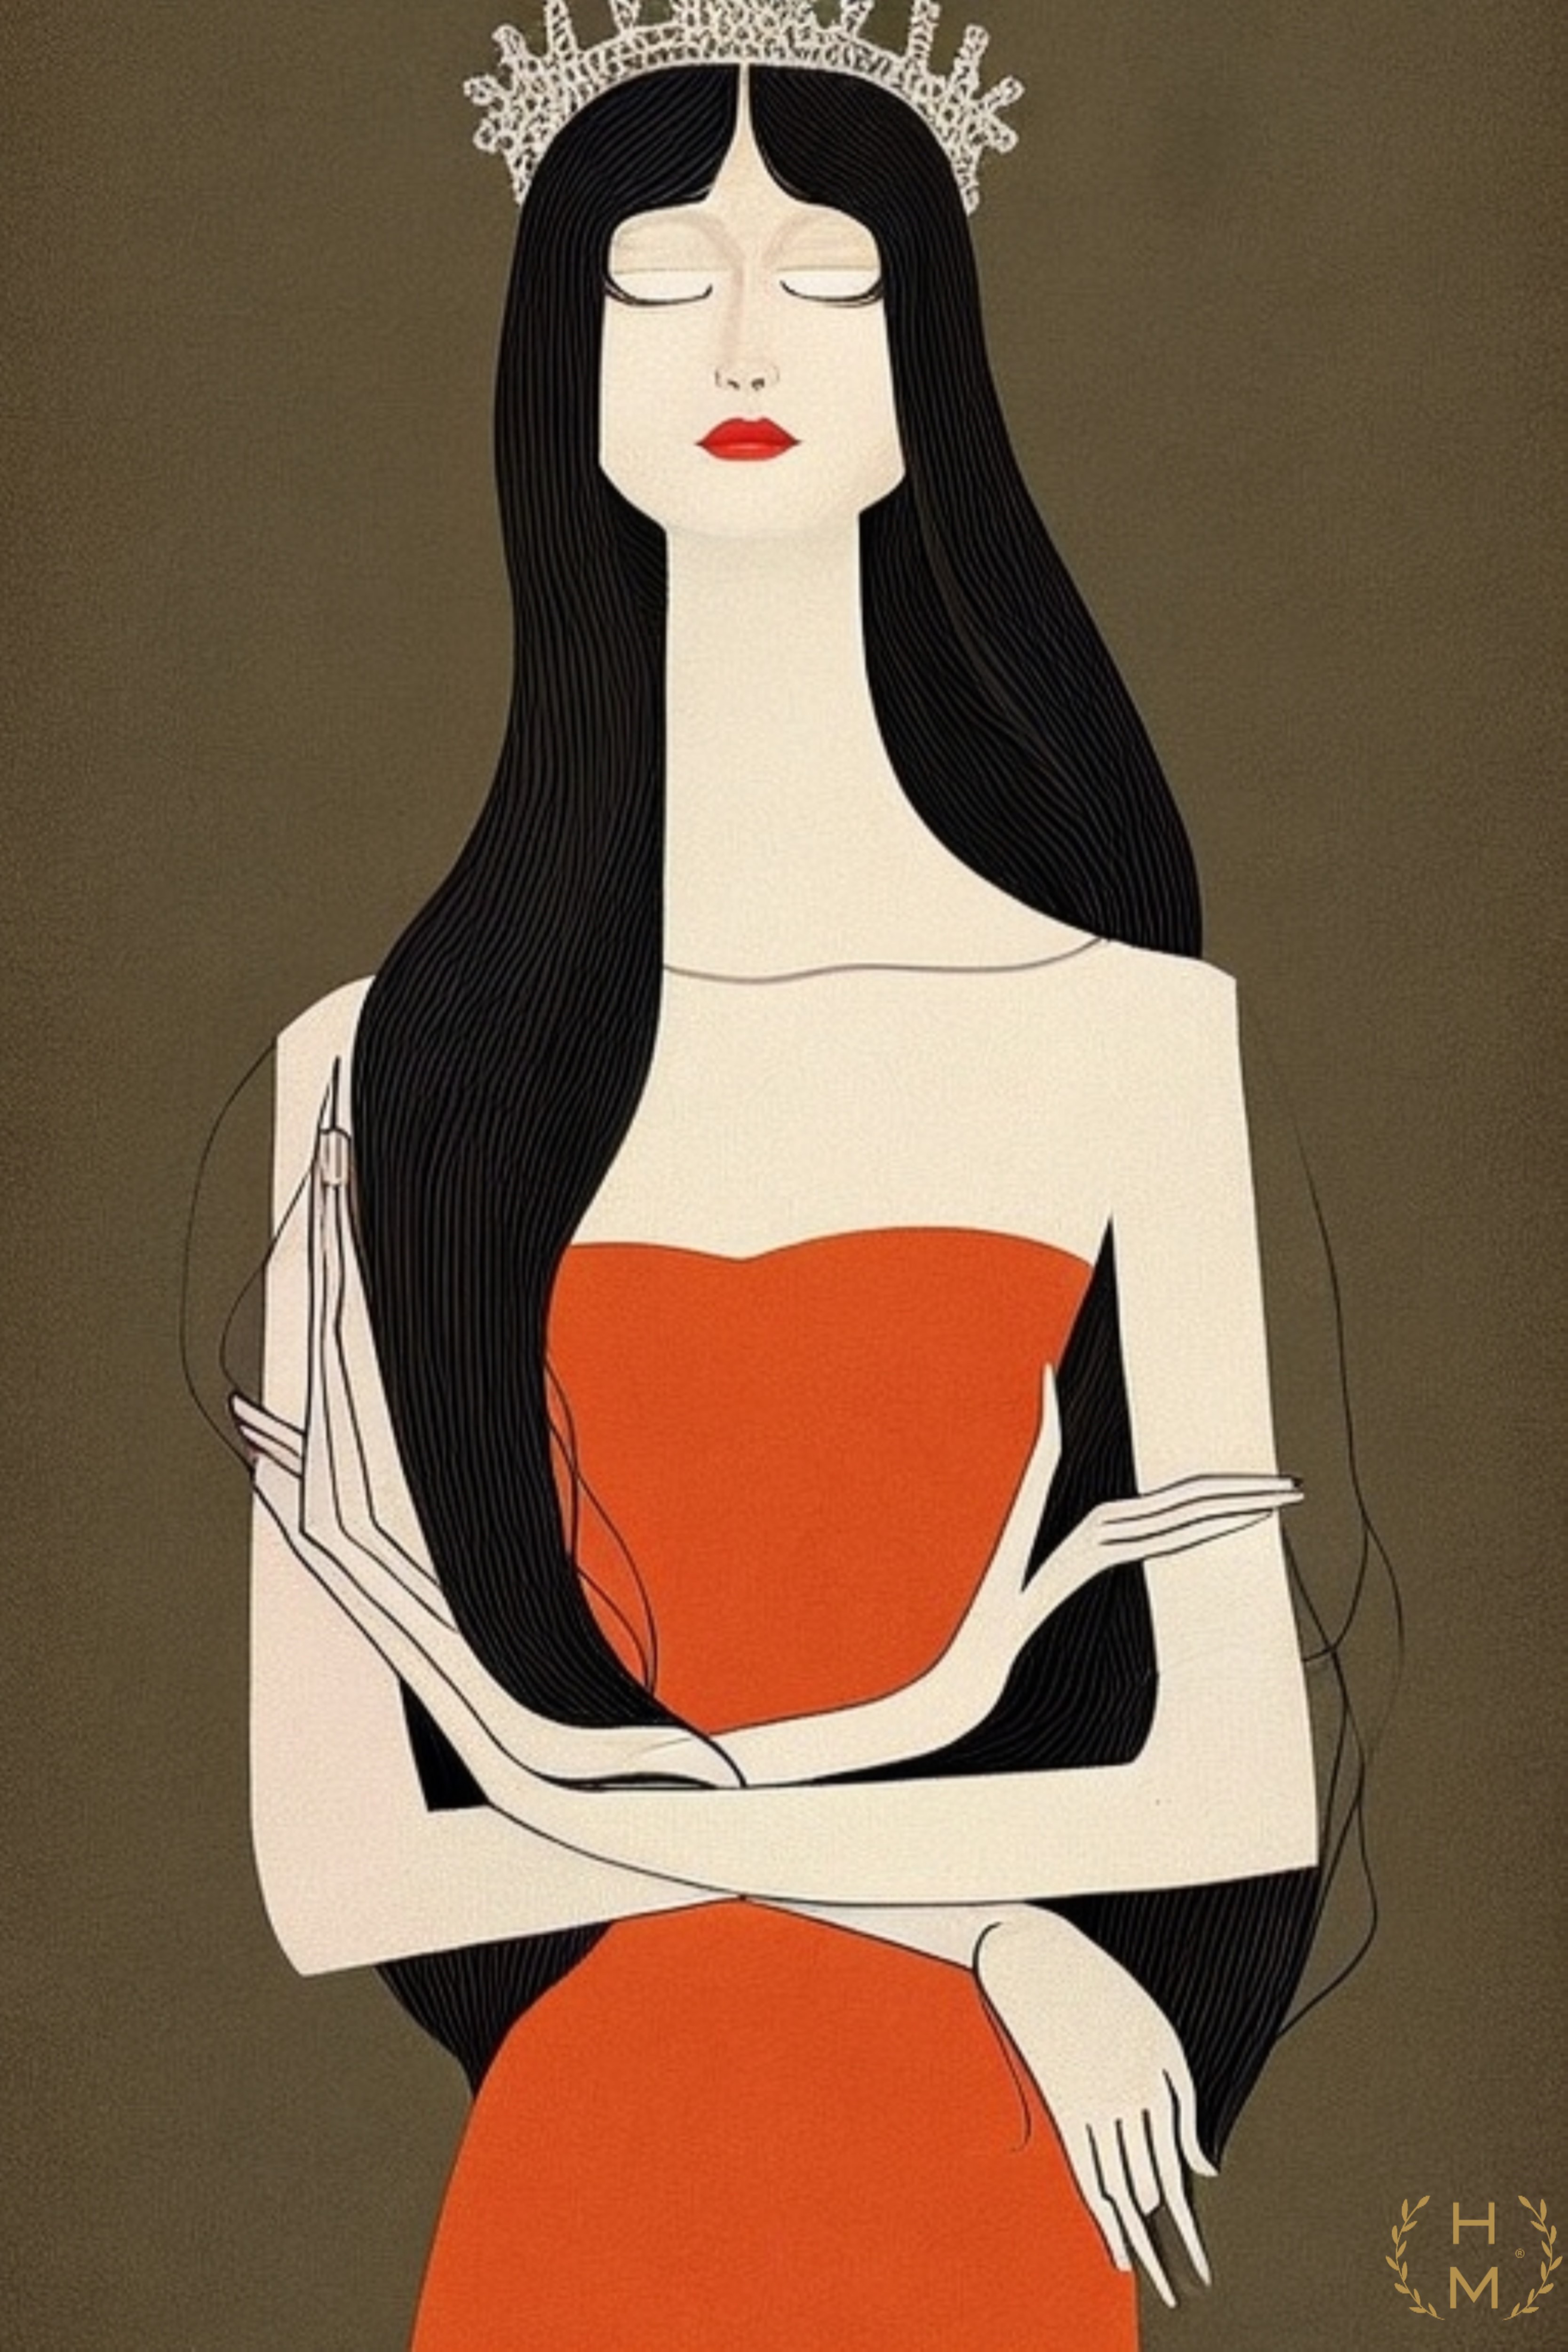
painting, art, artist, artwork, drawing, contemporary art, photography, illustration, paint, love, design, sketch, fine art, abstract art, creative, abstract, acrylic painting, nature, watercolor, art gallery, oil painting, gallery, modern art, abstract painting, digital art, contemporary painting, art collector, style, girl, woman, fashion, mort, face, head, black hair, eyelash, visual arts, sitting